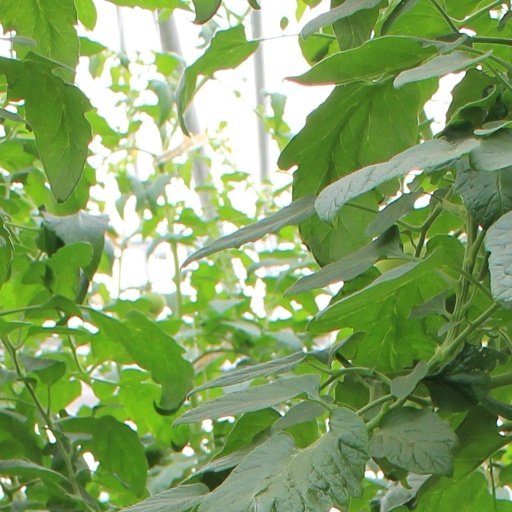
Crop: tomato